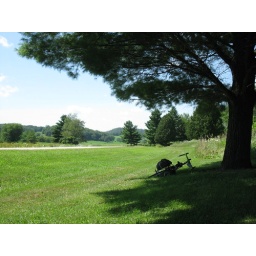
forest bike sleeping in its natural habitat